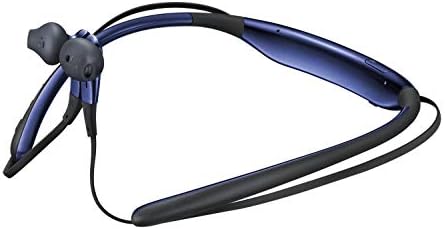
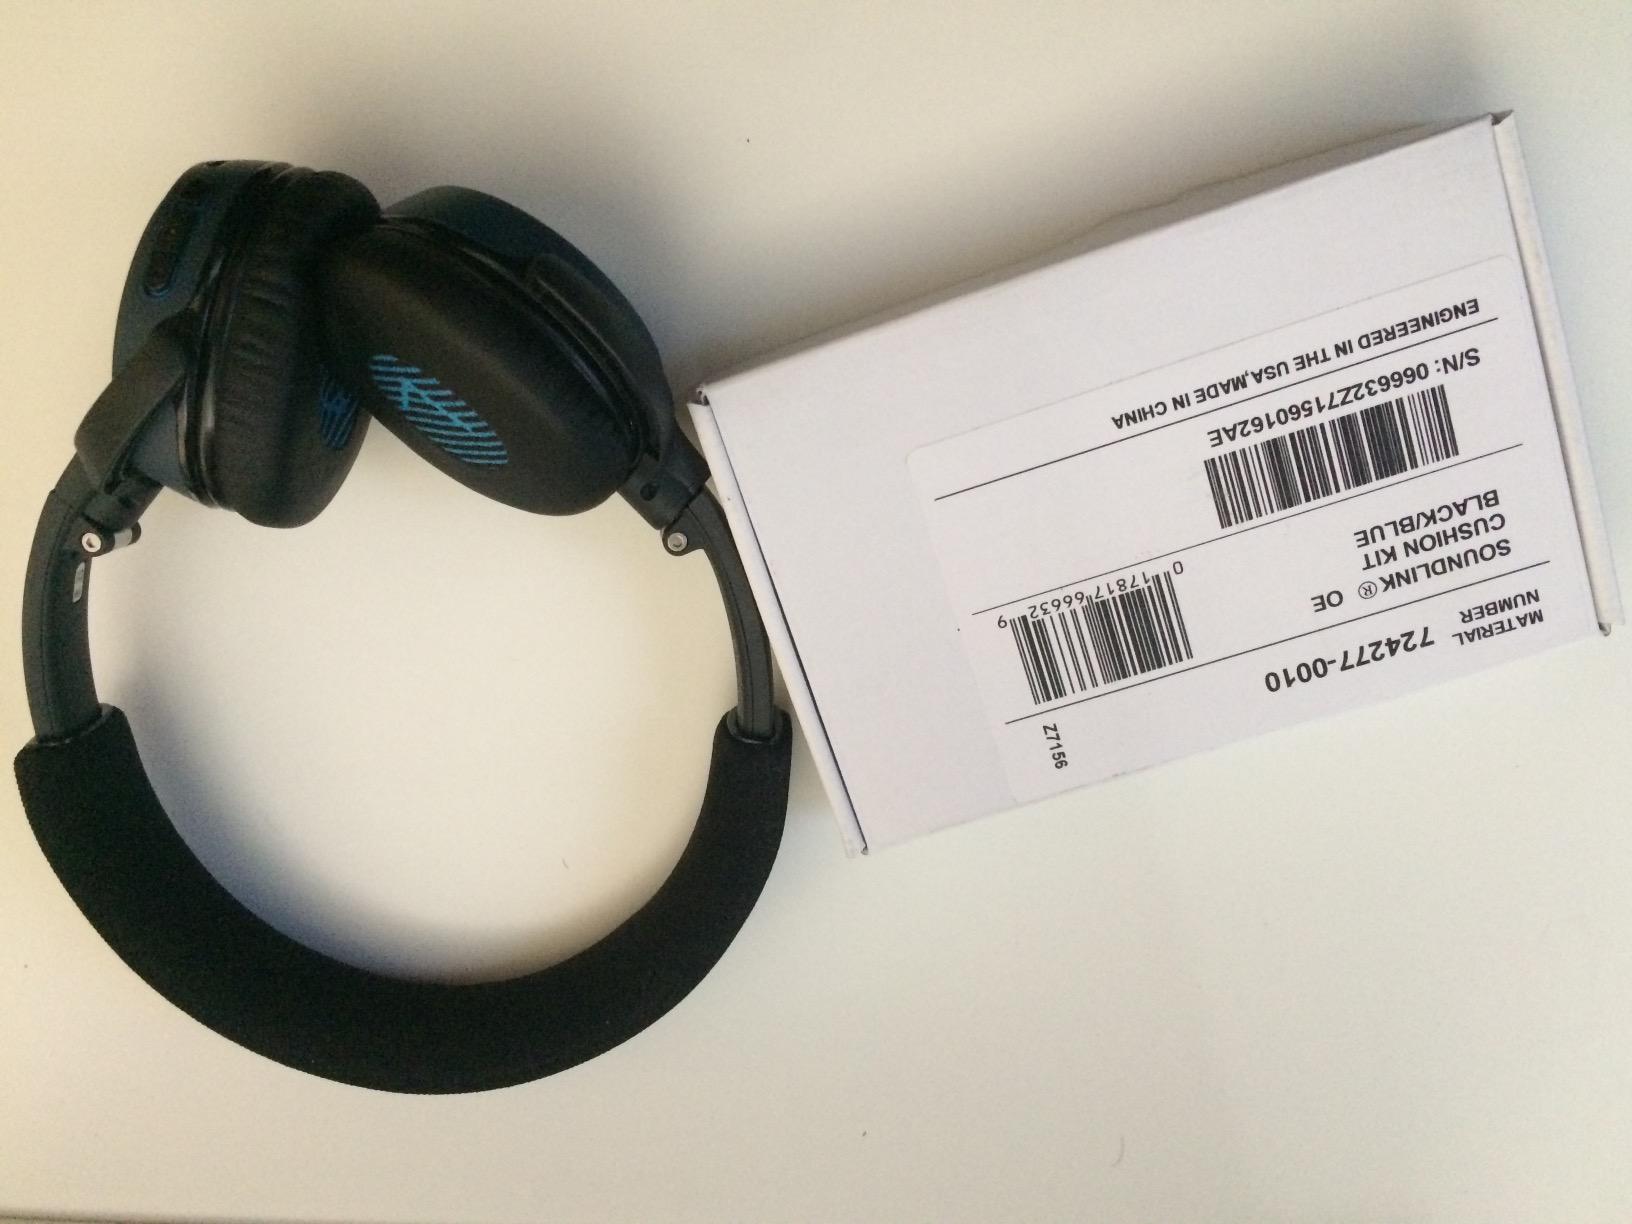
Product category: headphones
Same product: no